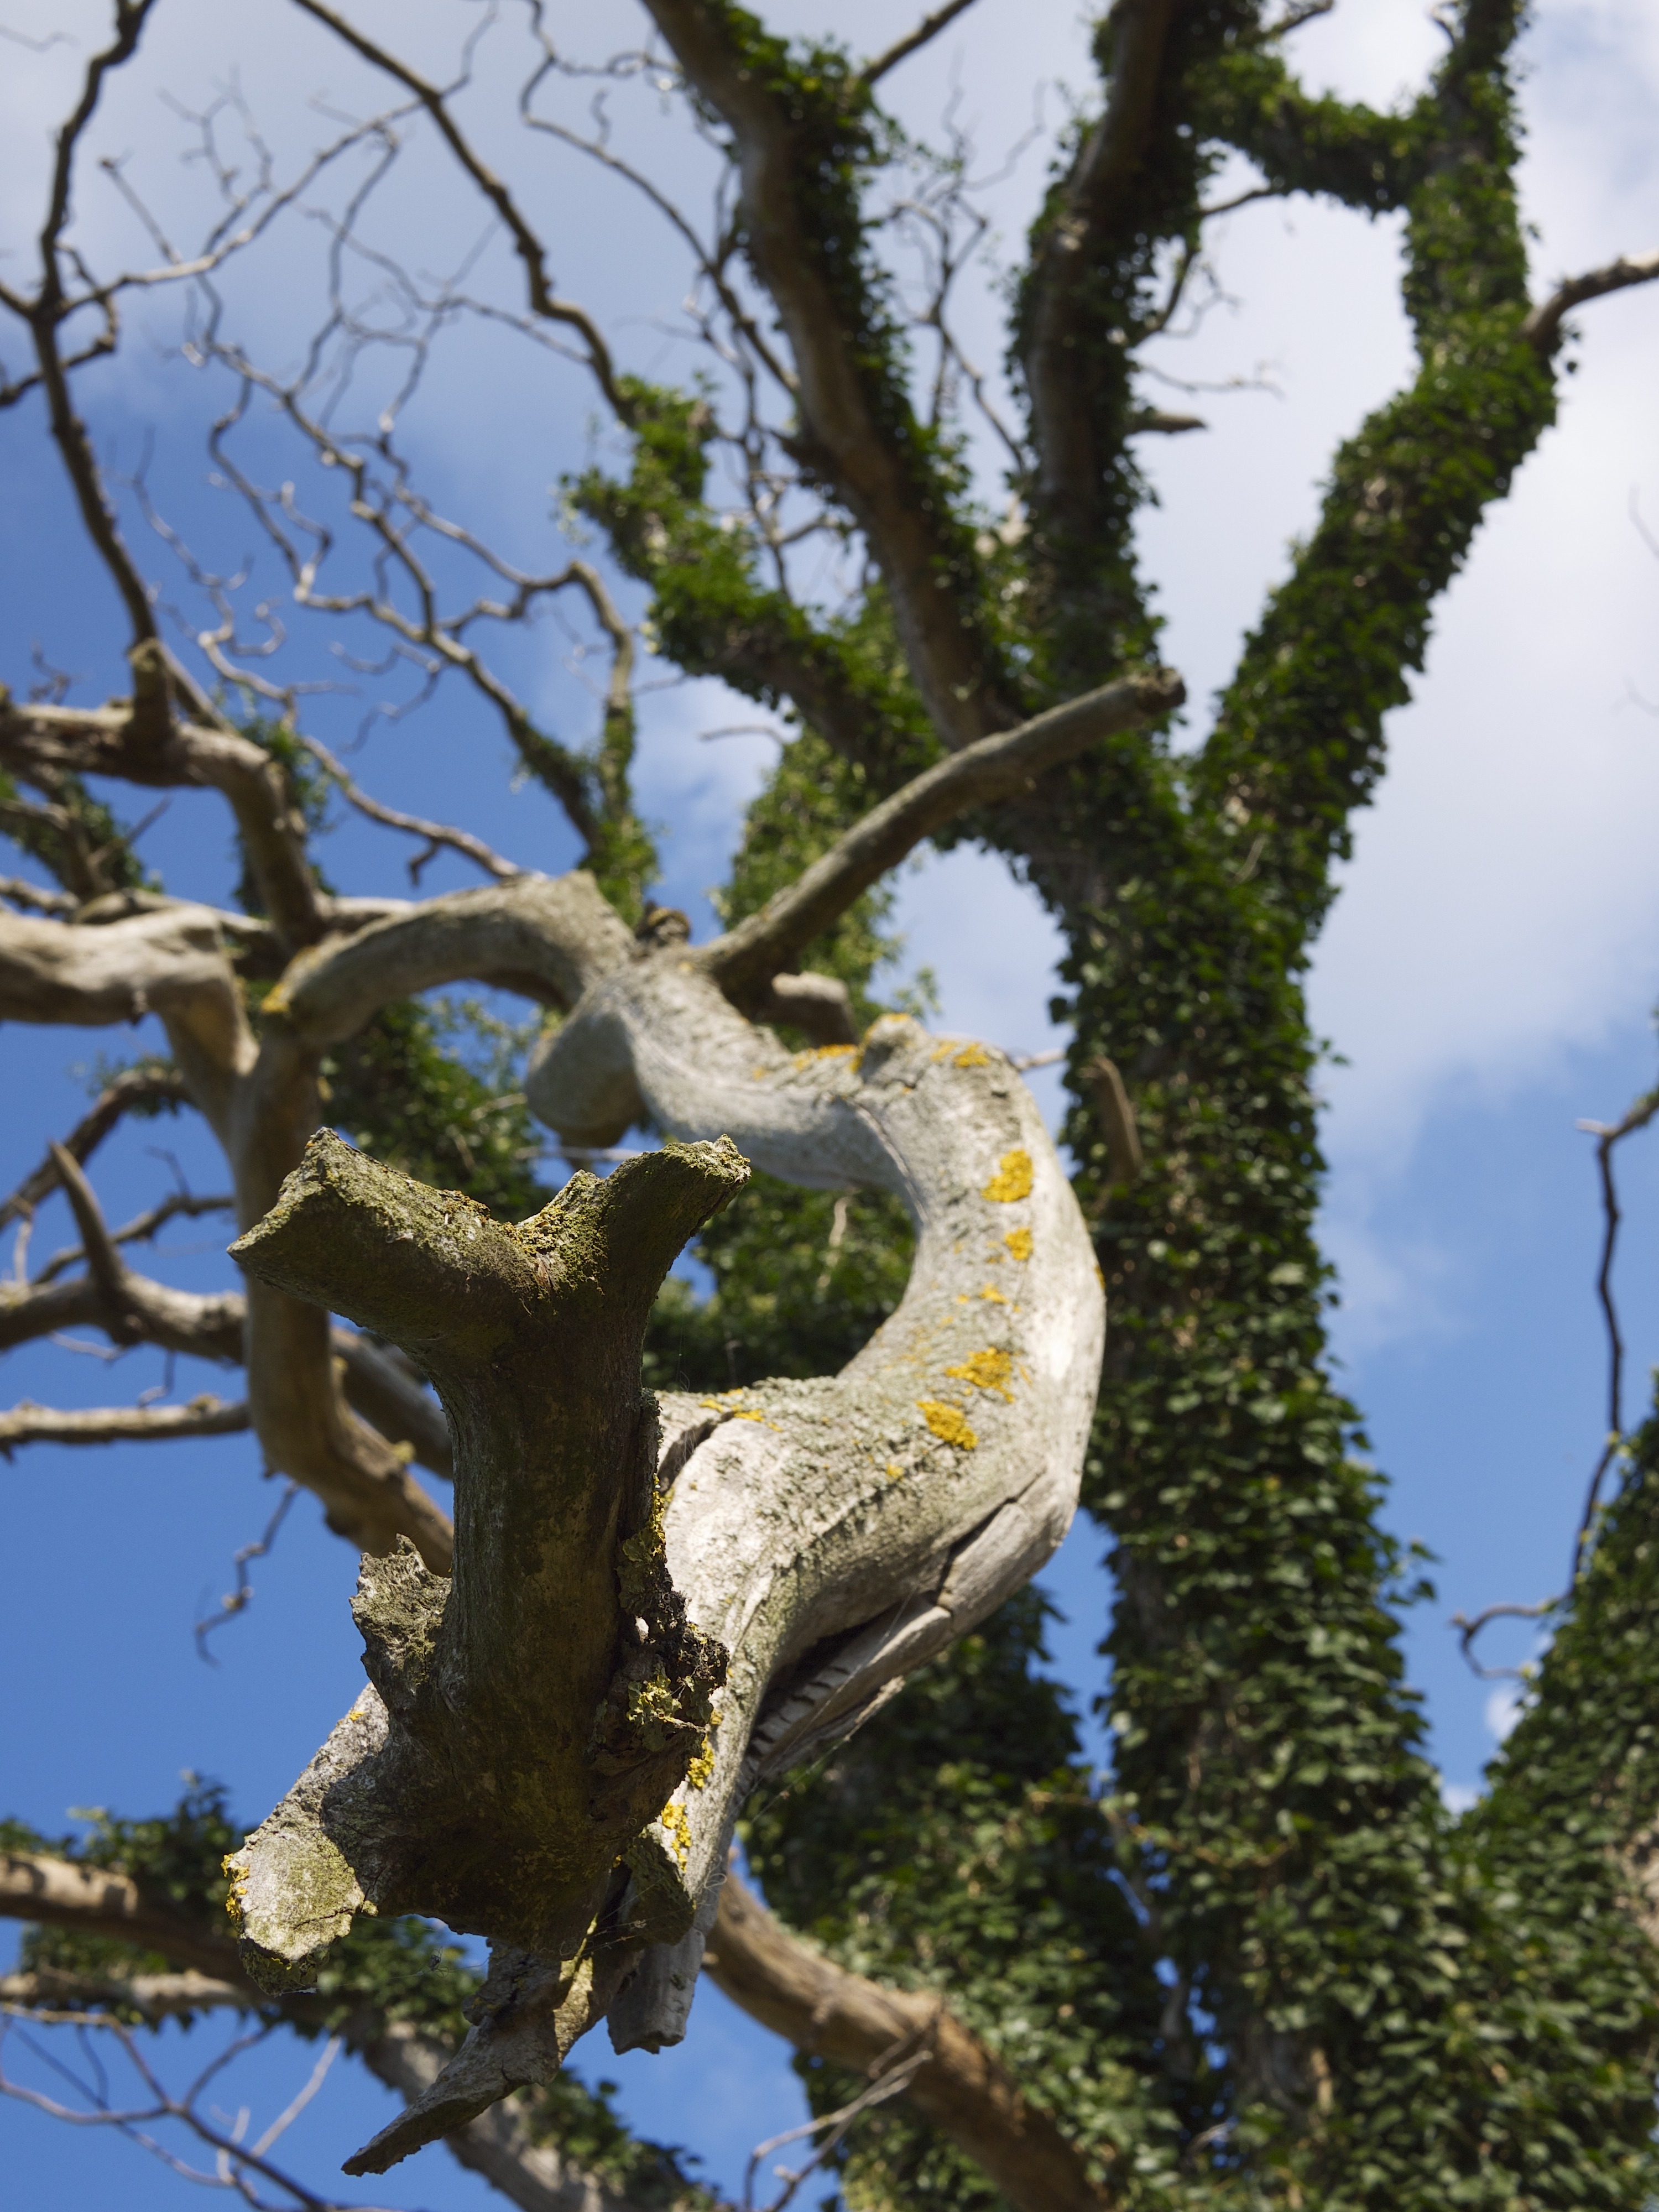
tree, nature, forest, wilderness, branch, plant, flower, trunk, environment, produce, botany, dead tree, agriculture, garden, dead, flora, leaves, outdoors, woods, branches, woodland, organic, bornholm, woody plant